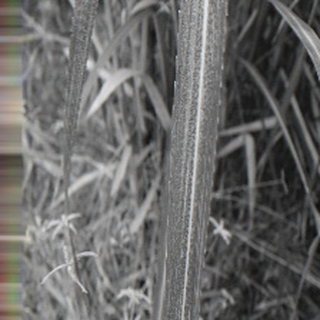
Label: sugarcane_bacterial_blight